Carl Sandburg

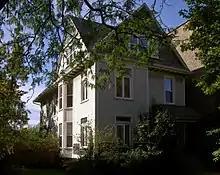
Sandburg rented a room and lived for three years in this house, where he wrote the poem "Chicago". It is now a Chicago landmark.

Sandburg earned Pulitzer Prizes for his collection "The Complete Poems of Carl Sandburg", "Corn Huskers", and for his biography of Abraham Lincoln (""). Sandburg is also remembered by generations of children for his "Rootabaga Stories" and "Rootabaga Pigeons", a series of whimsical, sometimes melancholy stories he originally created for his own daughters. "The Rootabaga Stories" were born of Sandburg's desire for "American fairy tales" to match American childhood. He felt that the European stories involving royalty and knights were inappropriate, and so populated his stories with skyscrapers, trains, corn fairies and the "Five Marvelous Pretzels".